501st Heavy Panzer Battalion

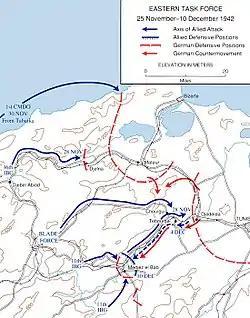
Operations in Tunisia, 25 November – 10 December 1942

Following the Allied landing in French North Africa the battalion, with its 16 Panzer IIIs, arrived in Tunisia between November 1942 and January 1943.